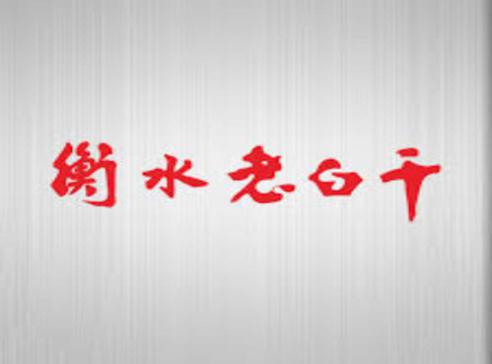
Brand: hengshui laobaigan
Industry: Food